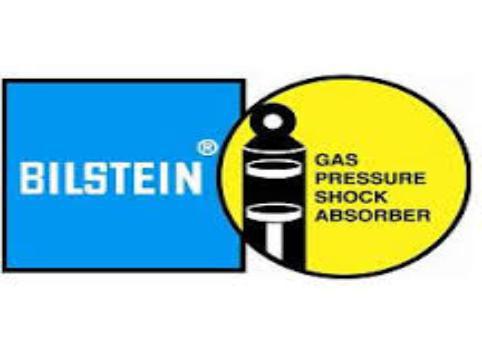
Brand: Bilisten
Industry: Transportation